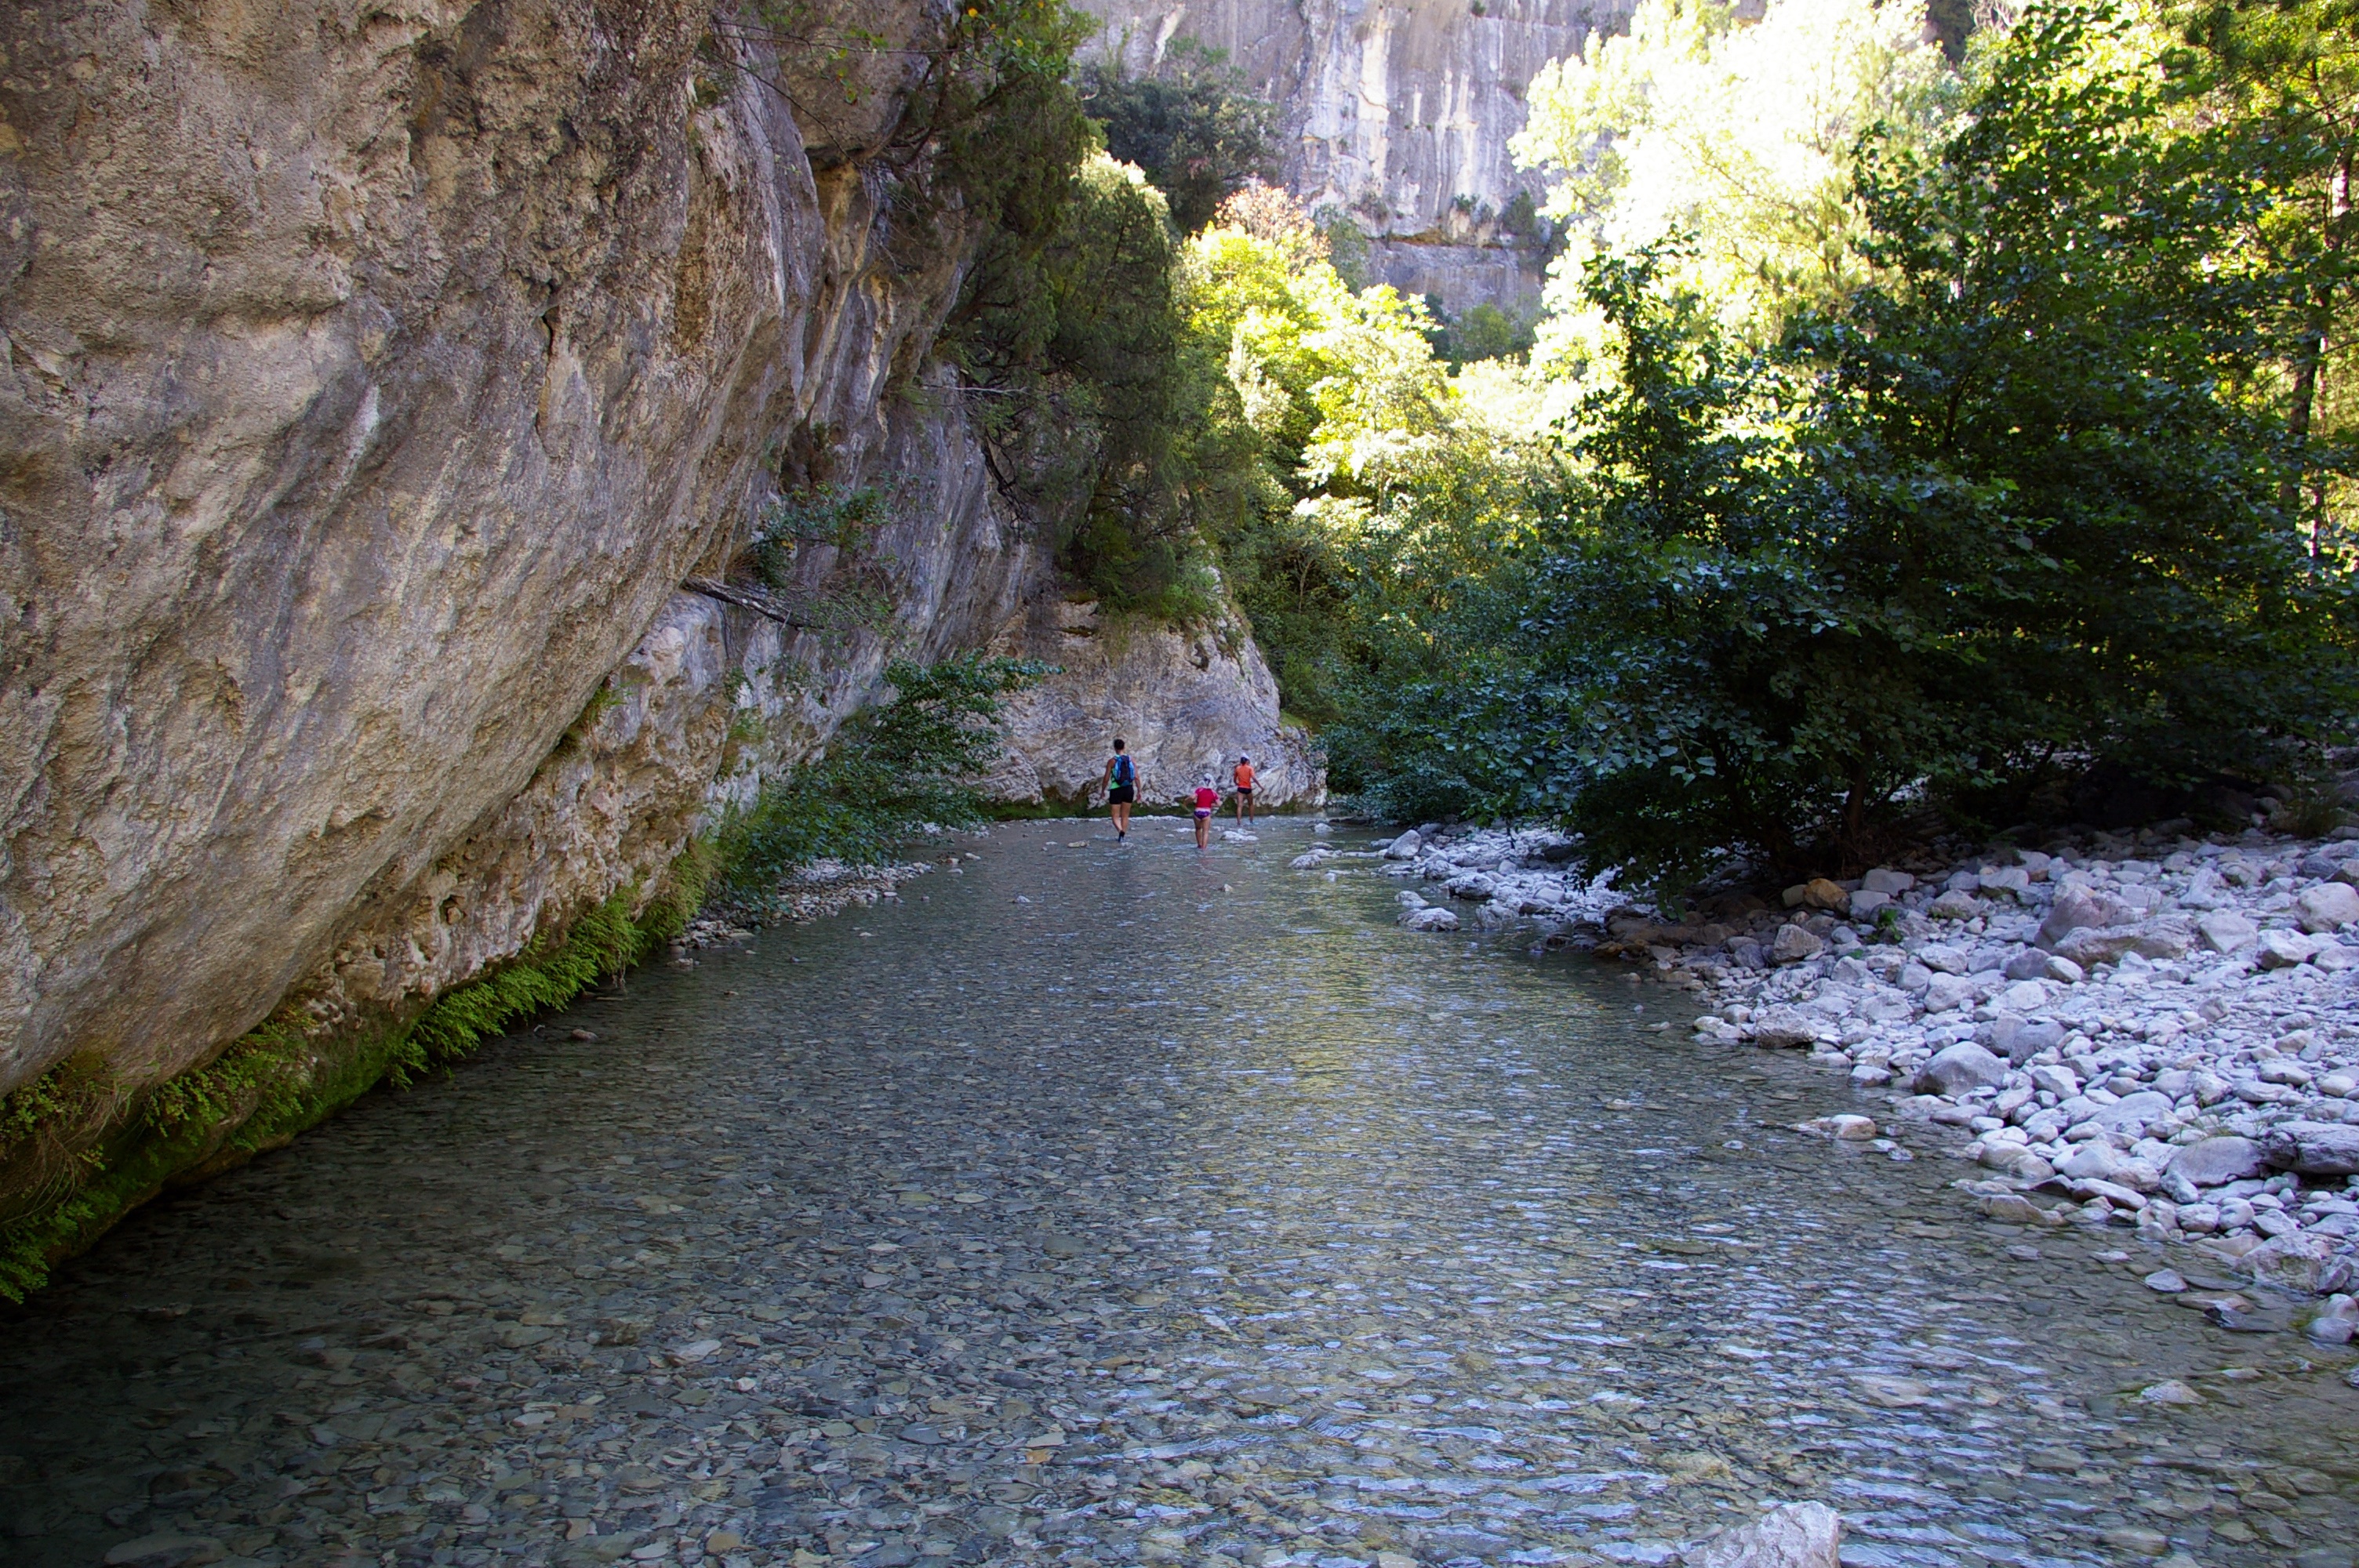
landscape, tree, water, nature, mountain, cloud, sky, sun, hiking, sport, wind, bike, river, valley, stream, cascade, autumn, rapid, blue, canyon, long exposure, waterway, blue sky, cycling, waterfalls, reflections, cloudy sky, watercourse, wadi, vaucluse, throat, landform, water courses, mont ventoux, toulourenc, water's edge, geographical feature